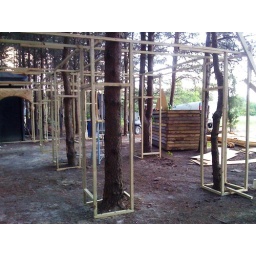
To preserve the trees we build around them as the tree tops add to the &amp;quot;Spookiness&amp;quot;